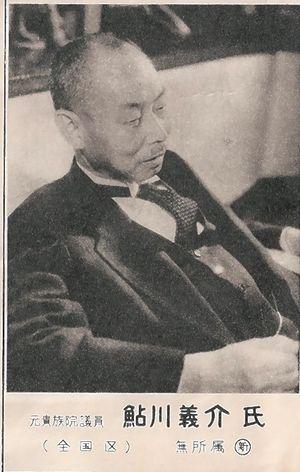
Yoshisuke Aikawa, aussi appelé Gisuke Ayukawa, né le 6 novembre 1880 à Yamaguchi au Japon et décédé d'une inflammation à l'âge de 86 ans le 13 février 1967 à Tokyo, est un entrepreneur japonais fondateur et premier président du zaibatsu Nissan de 1931 à 1945. Après la guerre, il entama une carrière politique.